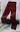
Number: 4